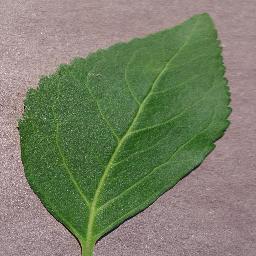
Label: Cherry___healthy